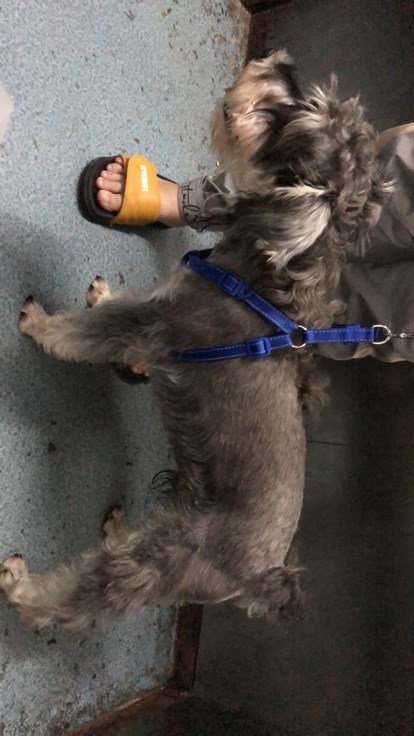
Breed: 2342-n000102-miniature_schnauzer